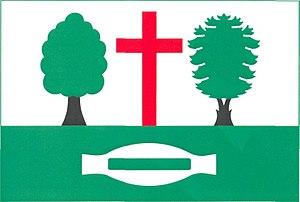
Janov est une commune du district de Rychnov nad Kněžnou, dans la région de Hradec Králové, en République tchèque. Sa population s'élevait à 113 habitants en 2017.